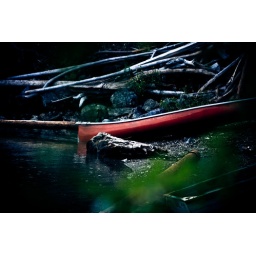
so much depends  upon  a red ca  noe  glazed with rain  water  beside the white  chickens.